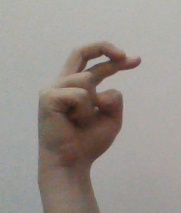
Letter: zay